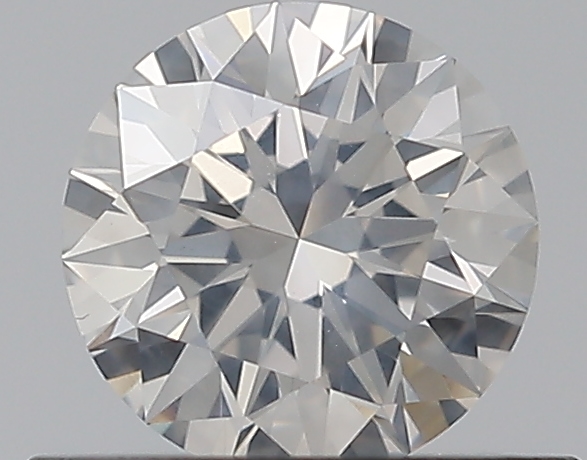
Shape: round
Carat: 0.51
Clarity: I1
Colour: F
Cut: EX
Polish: EX
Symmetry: EX
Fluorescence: N
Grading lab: GIA
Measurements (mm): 5.1 x 5.12 x 3.19